Nobody but You (Blake Shelton and Gwen Stefani song)

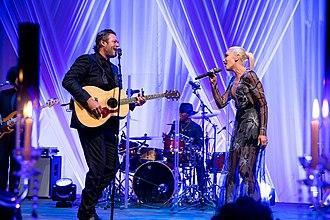
A color picture of singer Gwen Stefani and Blake Shelton performing at the US-Italy State Dinner in October 2016.

"Nobody but You" was first teased by Shelton's Instagram, where he posted a snippet of the song the day before its scheduled premiere. It was Shelton and Stefani's third collaboration. Stefani first appeared as a guest vocalist on the promotional single "Go Ahead and Break My Heart" for his tenth studio album, "If I'm Honest", in 2016. The next year, Shelton teamed up with Stefani for the title track to her fourth studio album and first Christmas album, "You Make It Feel Like Christmas" (2017). In the United States, "Nobody but You" was sent to various digital retailers as a paid download, along with the rest of "Fully Loaded: God's Country", on December 13, 2019.